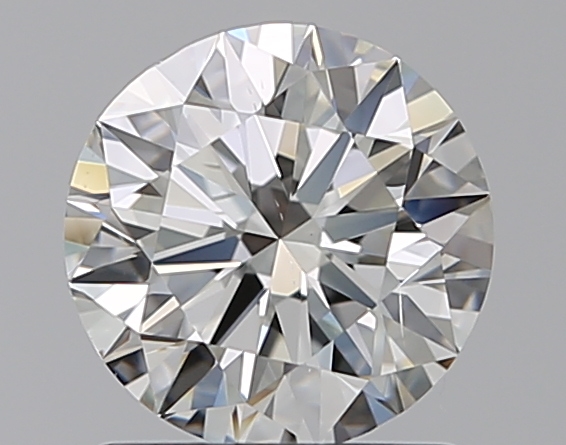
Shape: round
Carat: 1
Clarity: SI1
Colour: I
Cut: EX
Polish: EX
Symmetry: VG
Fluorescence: N
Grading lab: GIA
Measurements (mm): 6.36 x 6.43 x 3.94